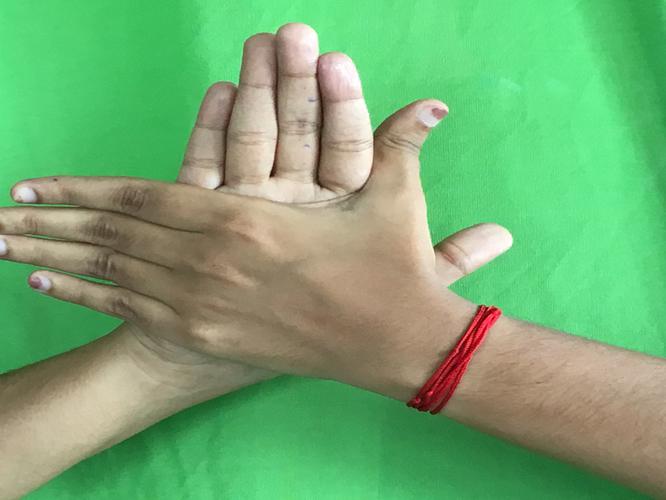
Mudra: Chakra
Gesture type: double_hand